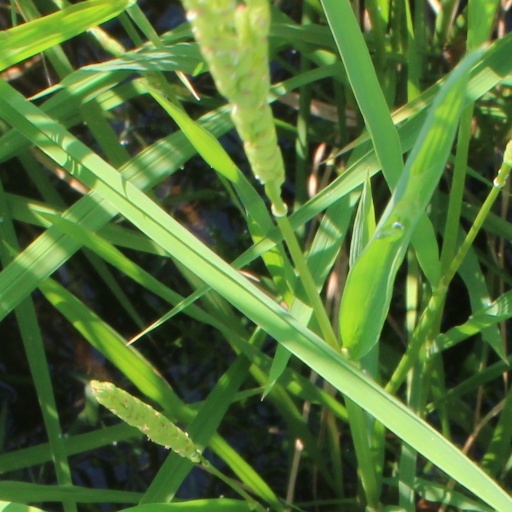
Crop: rice